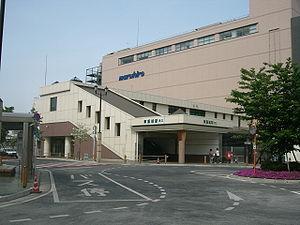
La gare de Higashi-Hannō est une gare ferroviaire située à Hannō, dans la préfecture de Saitama au Japon. La gare est exploitée par les compagnies JR East et Seibu.